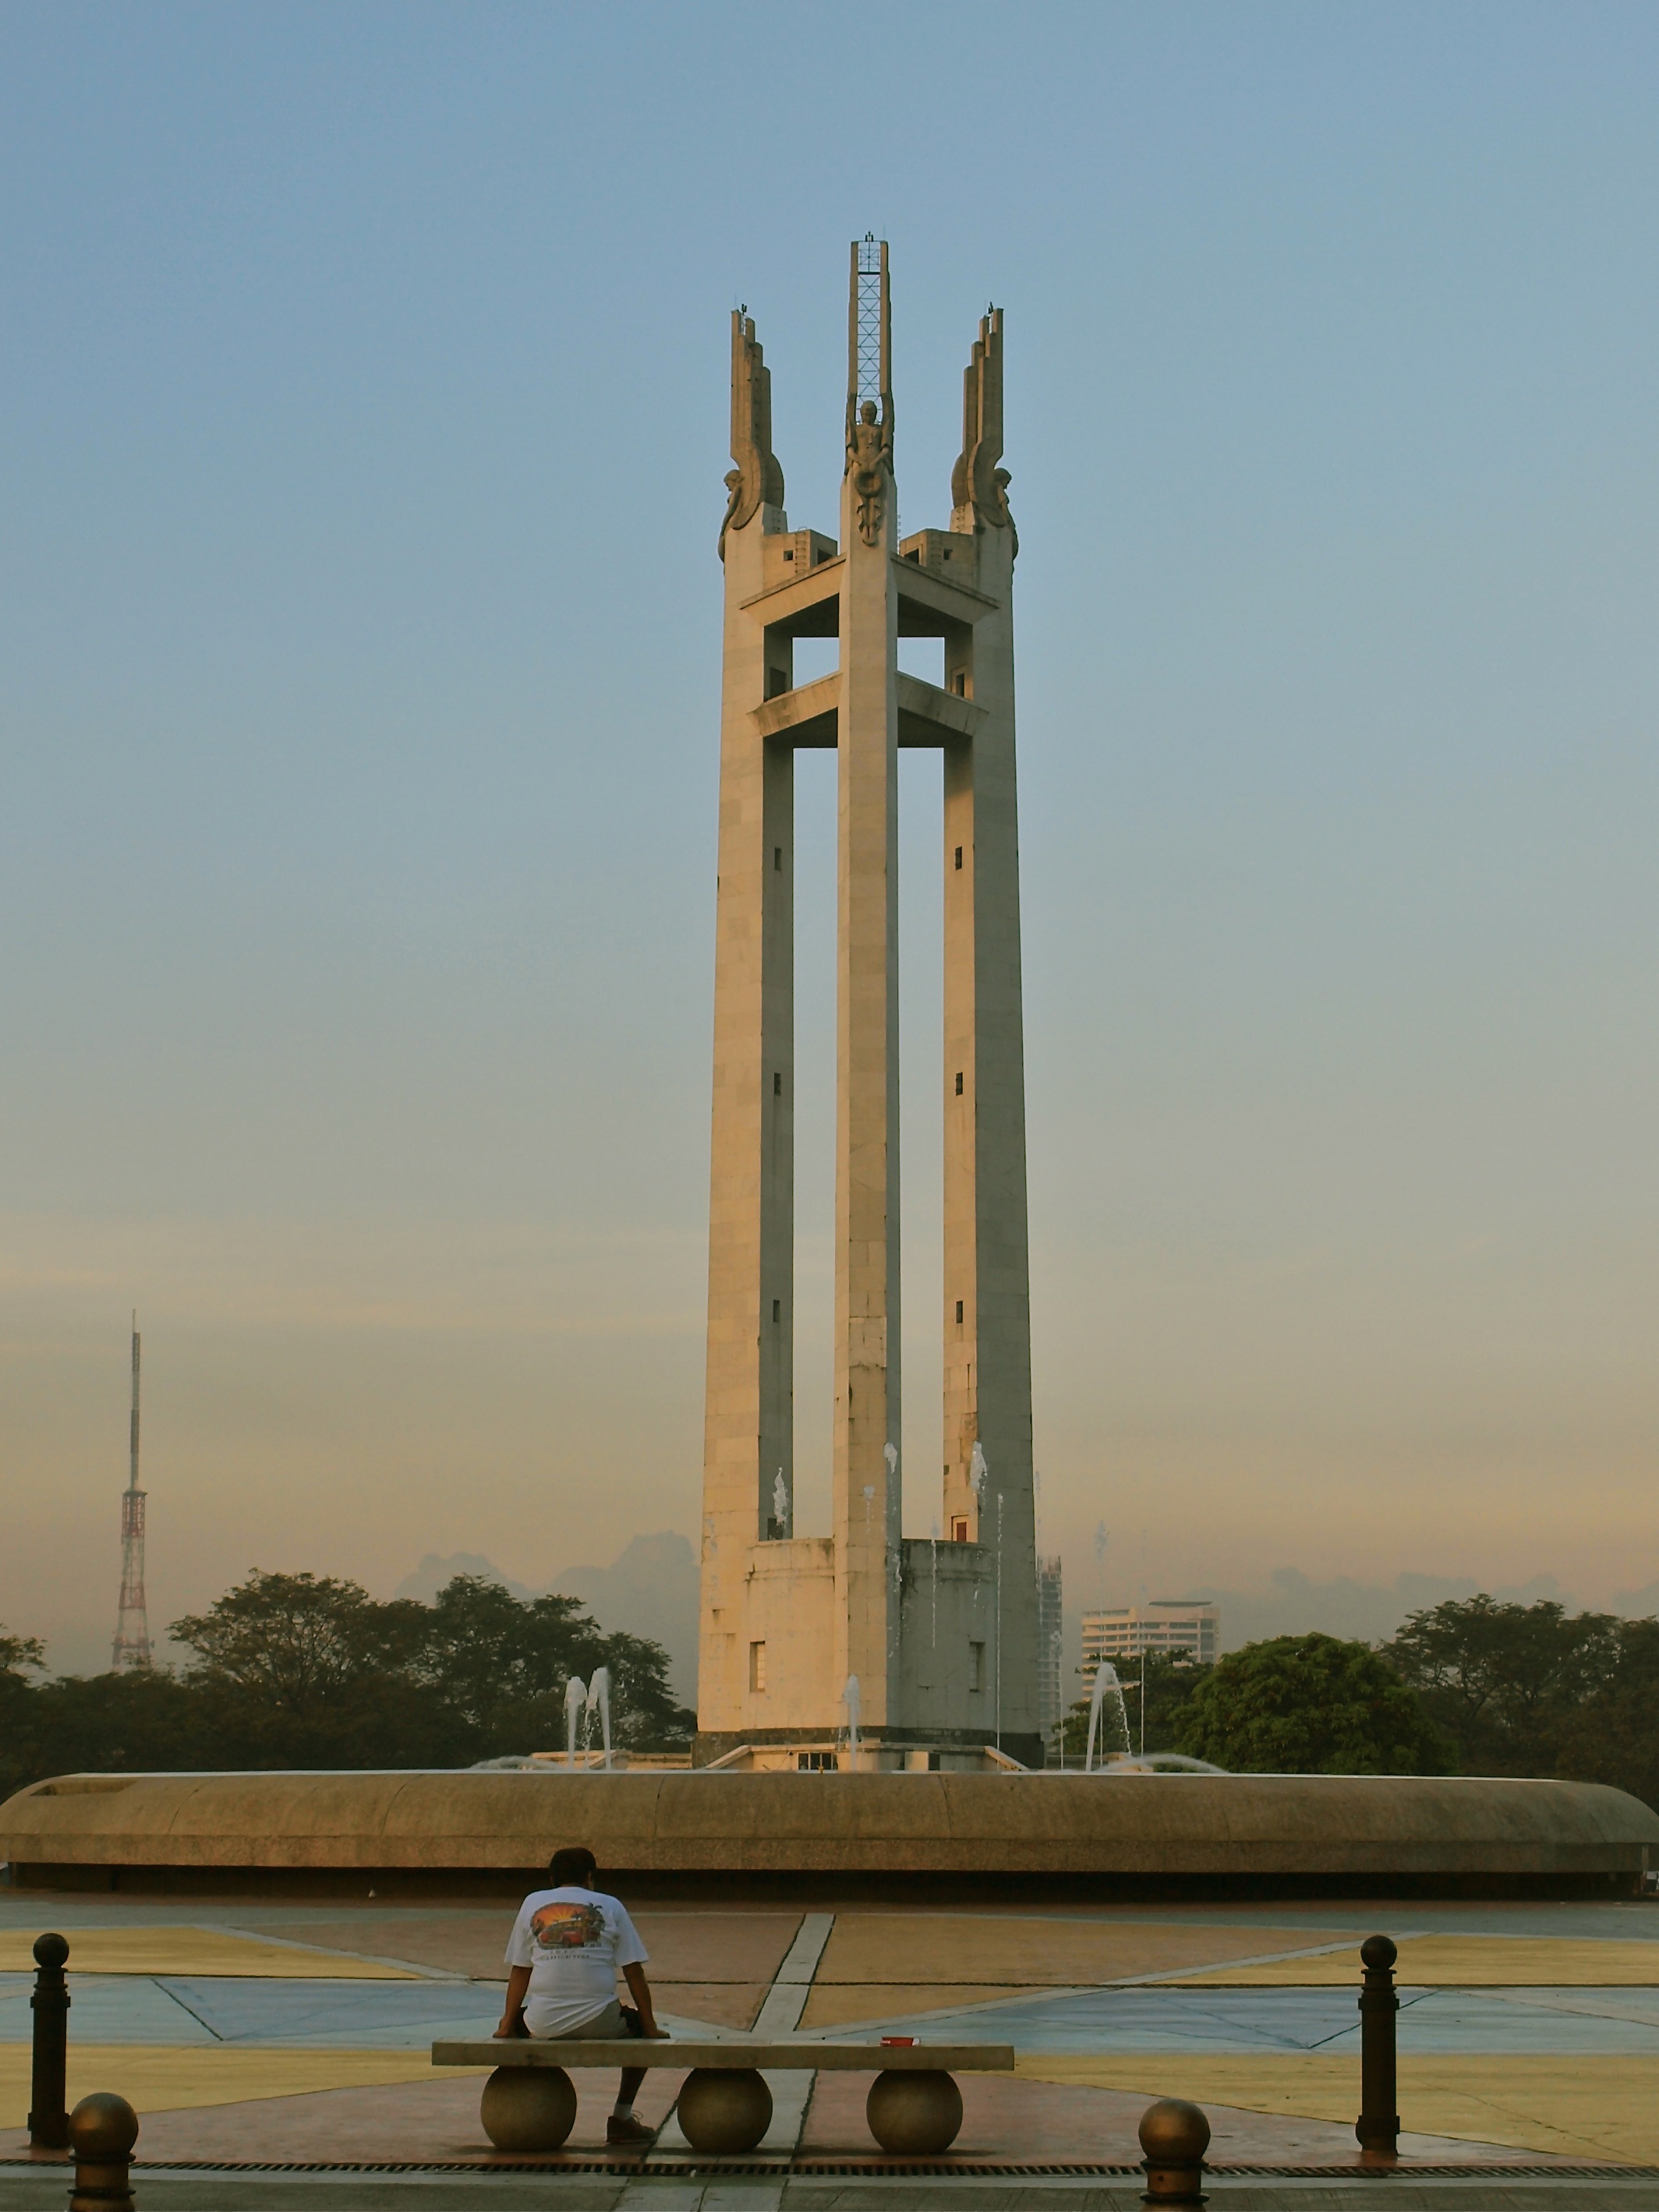
sea, outdoor, alone, monument, reflection, tower, park, landmark, steeple, history, historical